International Space Station

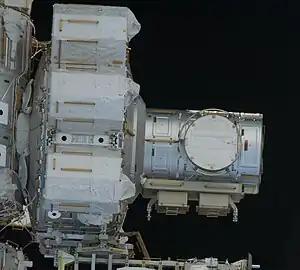
"Quest" Joint Airlock Module

The "Destiny" laboratory is the primary research facility for U.S. experiments on the ISS. NASA's first permanent orbital research station since Skylab, the module was built by Boeing and launched aboard during STS-98. Attached to "Unity" over a period of five days in February 2001, "Destiny" has been a hub for scientific research ever since.